Pomona Valley

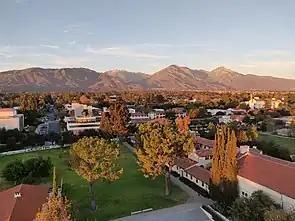
The Claremont Colleges

In Claremont, Mt. Baldy Road leads into the Mt. Baldy Ski Lifts of Mount San Antonio in the San Gabriel Mountains.